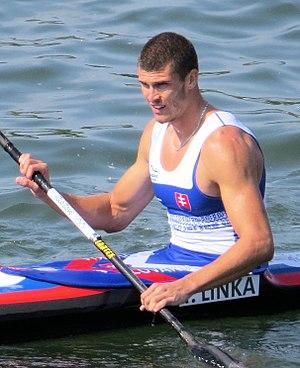
Tibor Linka est un kayakiste slovaque pratiquant la course en ligne.